Rock All Night

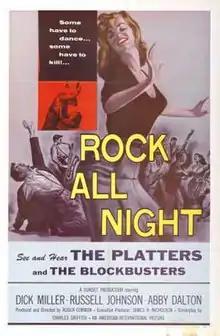
Original film poster by Albert Kallis

Rock All Night is a 1957 crime drama film produced and directed by Roger Corman. Distributed by American International Pictures, it is based on a 25-minute television episode of "The Jane Wyman Show" from 1955 called "The Little Guy." It stars Dick Miller, Russell Johnson and Abby Dalton. It co-stars Mel Welles, Ed Nelson and Clegg Hoyt. The film was released as a double feature with "Dragstrip Girl".